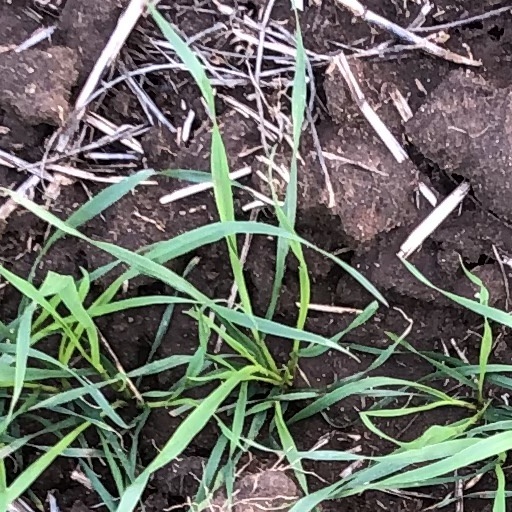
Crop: wheat